Hospital de Tavera

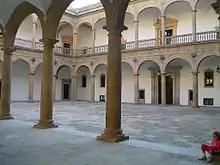
Arcade of the inner courtyard of the Hospital de Tavera.

In the museum there is a large archive of documents and numerous works of art of great value are preserved: paintings by El Greco, Ribera, Tintoretto, Luca Giordano, Titian, Snyders and Jacopo Bassano, among others. One of the few portraits painted by Zurbarán, and a copy of Tiziano's Equestrian Portrait of Charles V (Museo del Prado), painted by Sánchez Coello. Equally exceptional is the sculpture of the "Resurrected Christ", by El Greco. In addition, it lodges in its dependencies the building of the old pharmacy of the hospital and the Section of the Nobility of the National Historic Archive.